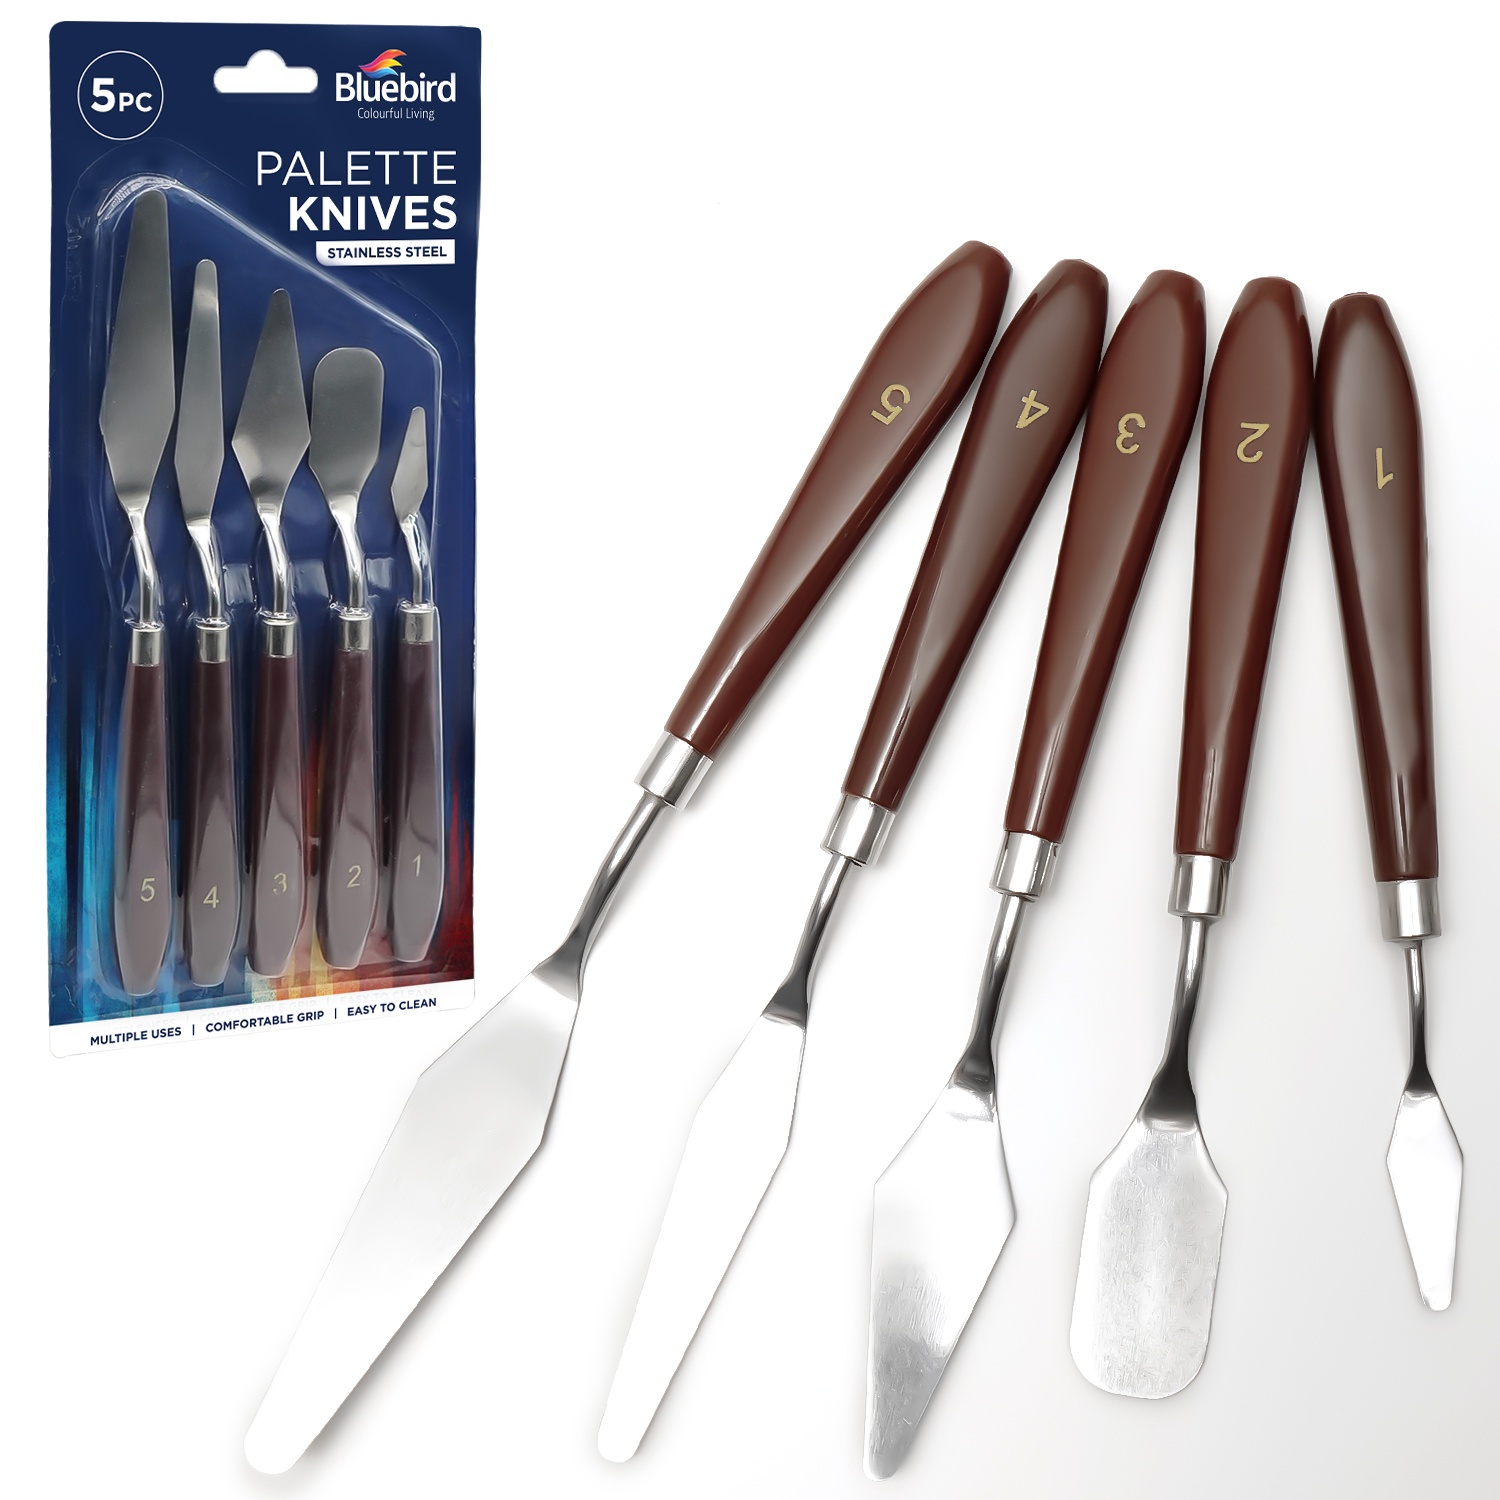
Palette Knives - 5 PCS
Diverse Set of 5 Palette Knives: This set includes 5 palette knives of various sizes and shapes, packaged safely, providing versatility for a range of painting techniques. Versatile Application: With diverse sizes and shapes, these palette knives offer various opportunities for applying, shaping, and mixing paint on canvas or palette, catering to artists' needs. Ideal for Various Painting Techniques: Whether you're mixing, spreading, scumbling, scratching, or working on large paintings and murals, these knives are suitable for artists, hobbyists, students, and professionals alike. Comfortable and Ergonomic Design: Designed for comfort and grip, the ergonomically crafted handles ensure ease of use during painting sessions, enhancing the overall painting experience. Quality Assurance: Crafted with the finest stainless steel blades resistant to wear and corrosion, backed by our confidence in quality, we offer a 30 day full refund policy if you're not satisfied with our palette knives.
Brand: Palette Knives
Category: Arts & Entertainment > Hobbies & Creative Arts > Arts & Crafts > Art & Crafting Tools > Color Mixing Tools > Palette Knives > Straight Palette Knives